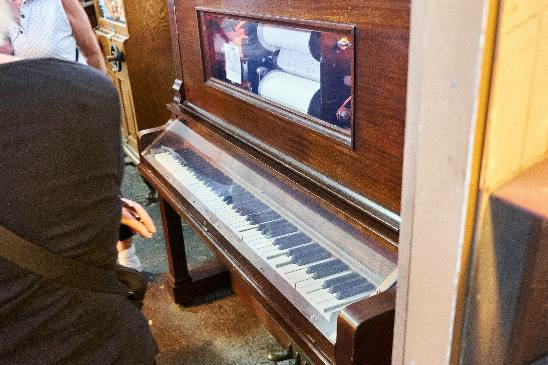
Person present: Yes